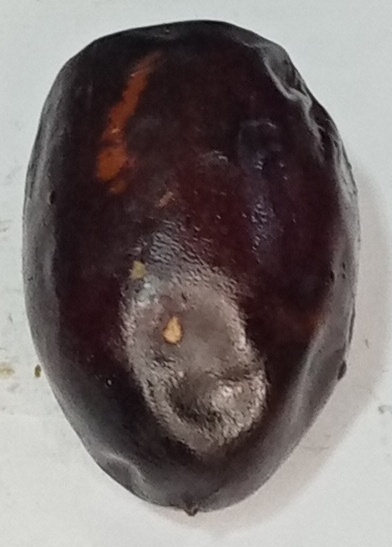
Variety: kupro
Size: large
Grade: grade-2